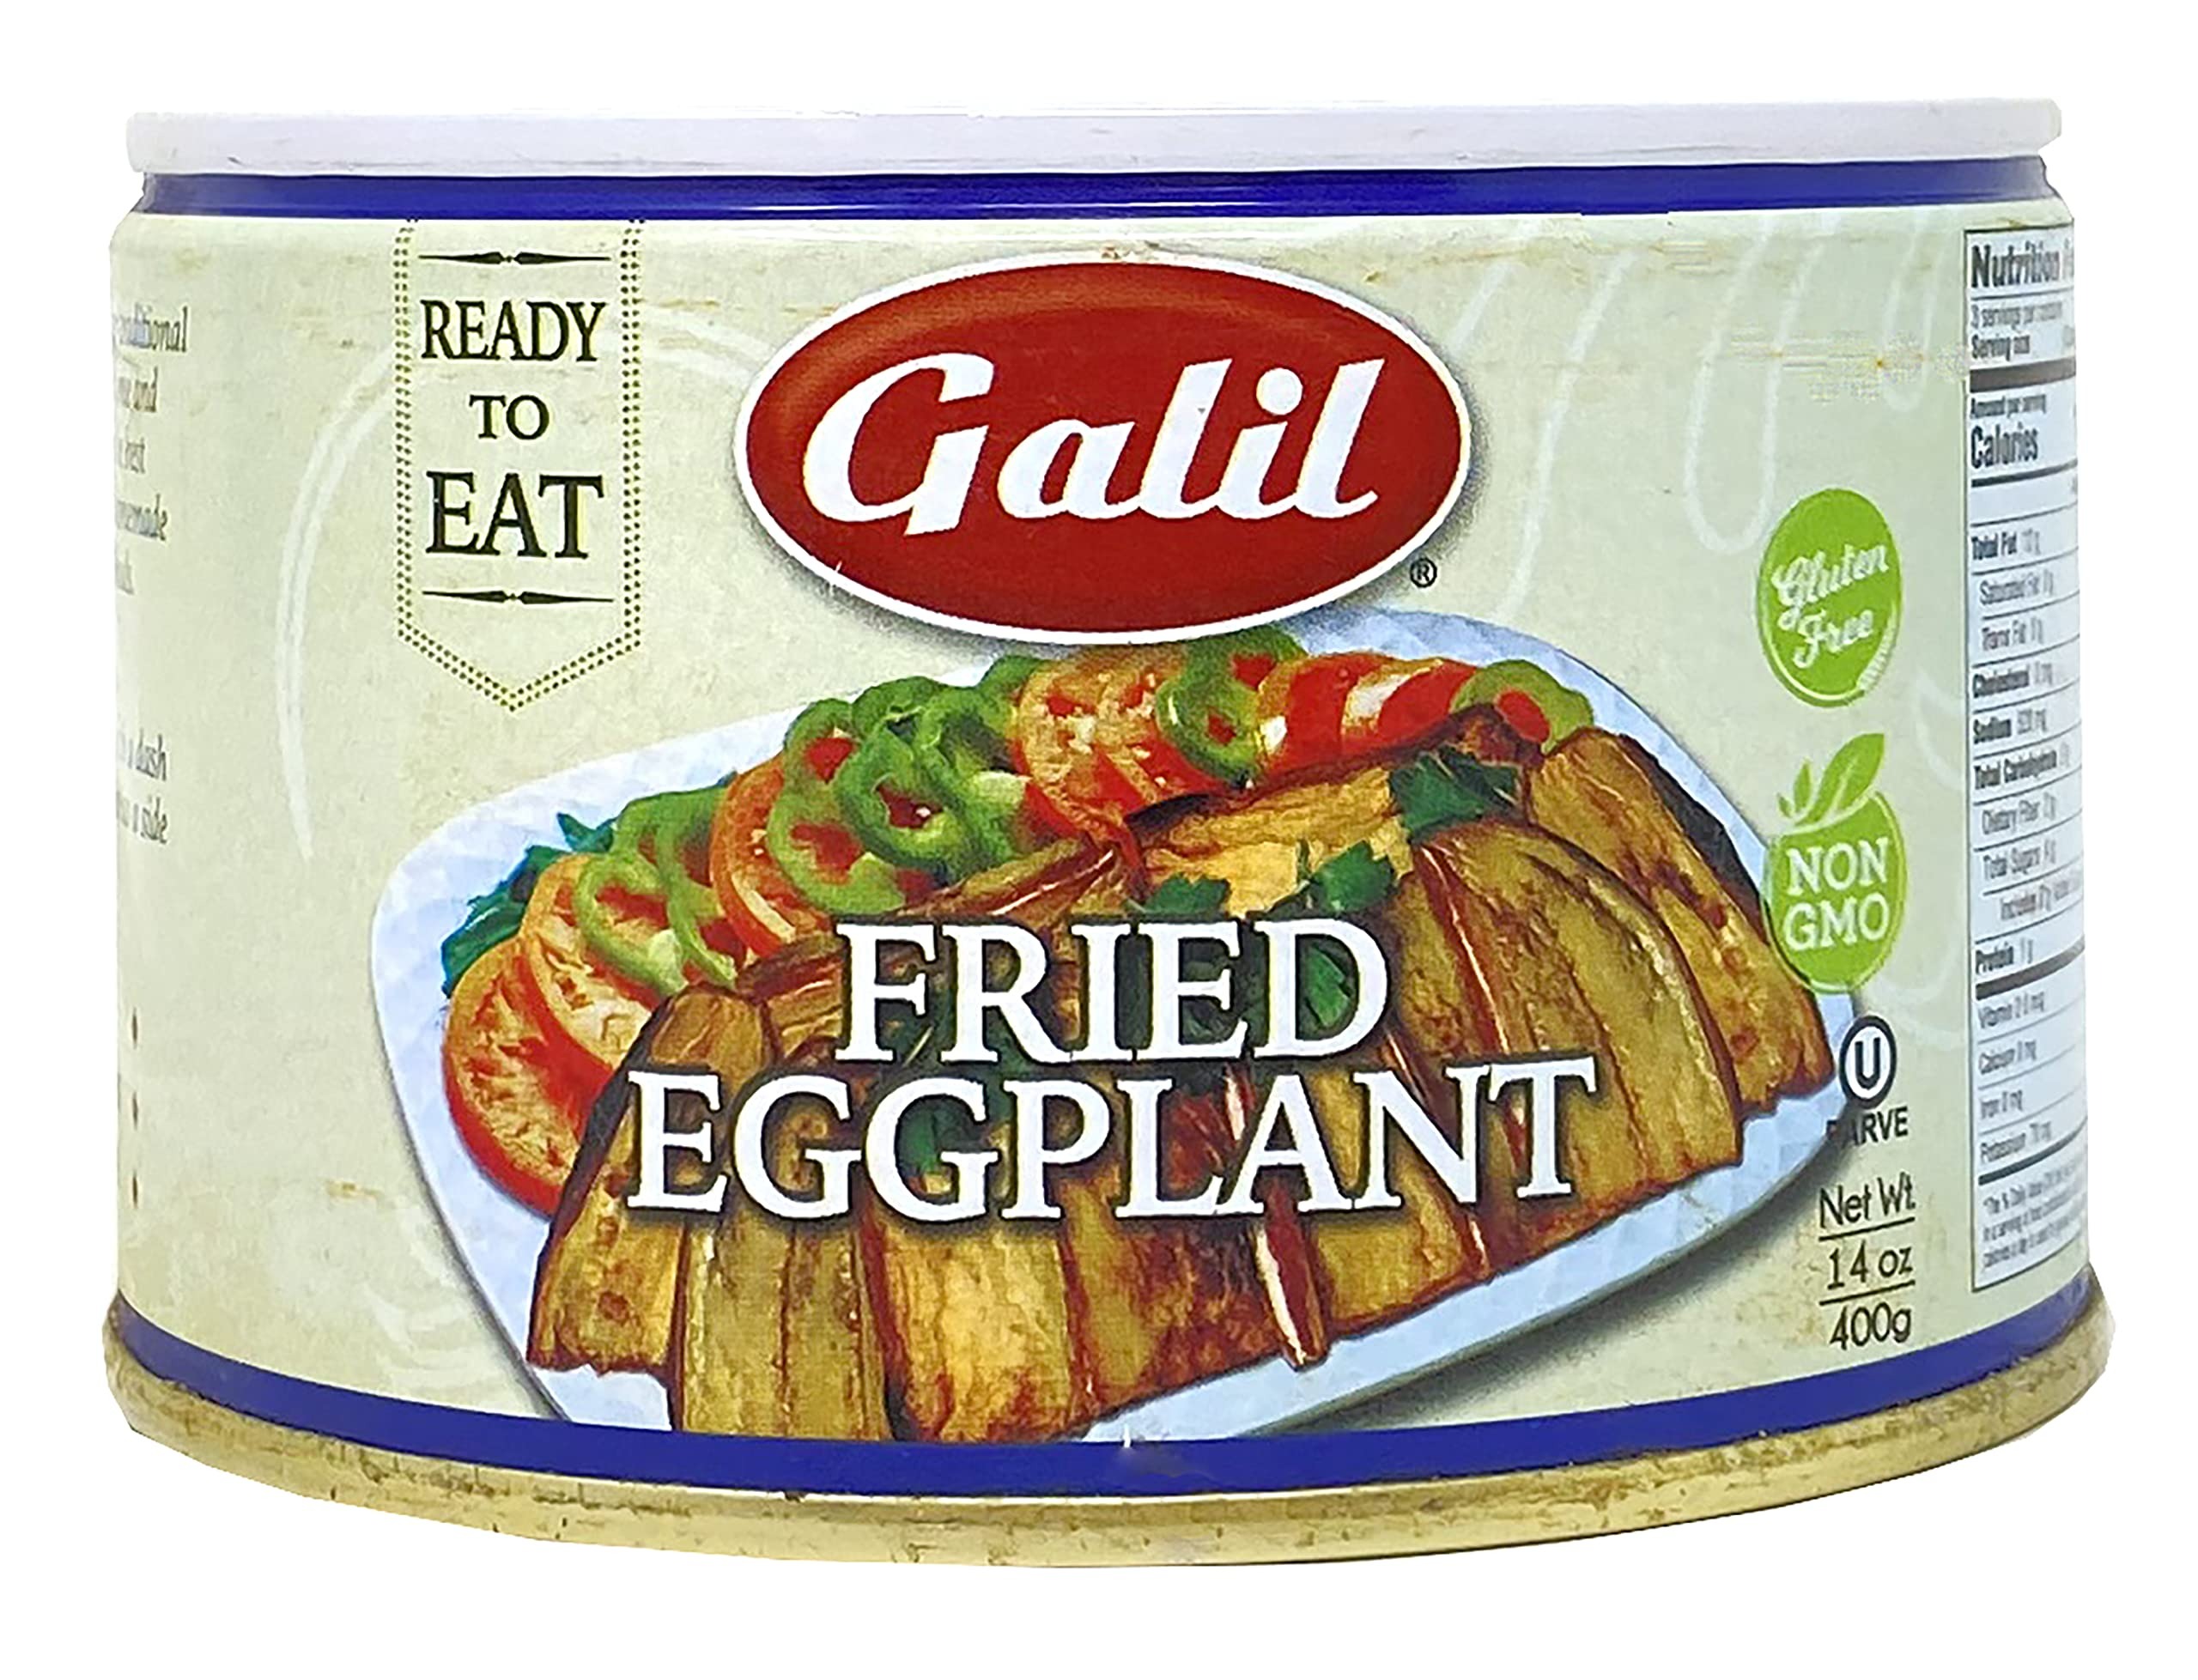
Item Name: Galil Fried Eggplant – 14 Ounce – Ready to Eat Eggplant, Non-GMO, Gluten-Free, Vegan, Kosher Parve – Fried Eggplant in Tomato Sauce
Bullet Point 1: GALIL READY MEALS - Galil Ready Meals are a quick and delicious way to satisfy your greatest cravings. From our home-made style stuffed grape leaves to our rustic fried eggplant, Galil ready meals are sure to be the star of your meal!
Bullet Point 2: FRIED EGGPLANT – Galil Fried Eggplant is made with our traditional recipe that will delight both the home and professional chef. Best served cold as an appetizer with a dash of lemon or heated in tomato sauce as a side dish.
Bullet Point 3: READY TO EAT – This fried eggplant is ready to eat. 14 Ounce can of fried eggplant.
Bullet Point 4: NON-GMO – Non-GMO, Gluten-free, Kosher Parve, Vegan, No Preservatives
Bullet Point 5: INGREDIENTS – Eggplant, tomato, tomato paste, onion, sunflower oil, salt, garlic, black pepper, citric acid
Product Description: Galil Ready Meals are a quick and delicious way to satisfy your greatest cravings. From our home-made style stuffed grape leaves to our rustic fried eggplant, Galil ready meals are sure to be the star of your meal!
Value: 14.0
Unit: Ounce

Price: 10.98